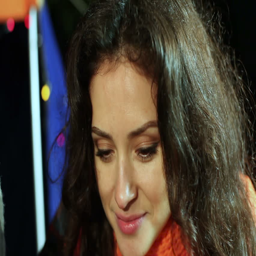
portrait of beautiful face of on the young woman with long brown hair